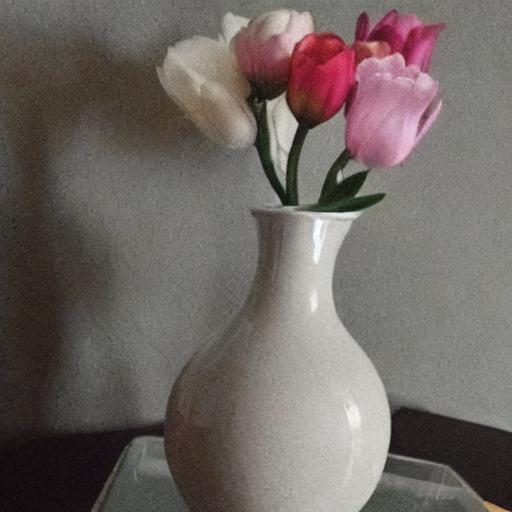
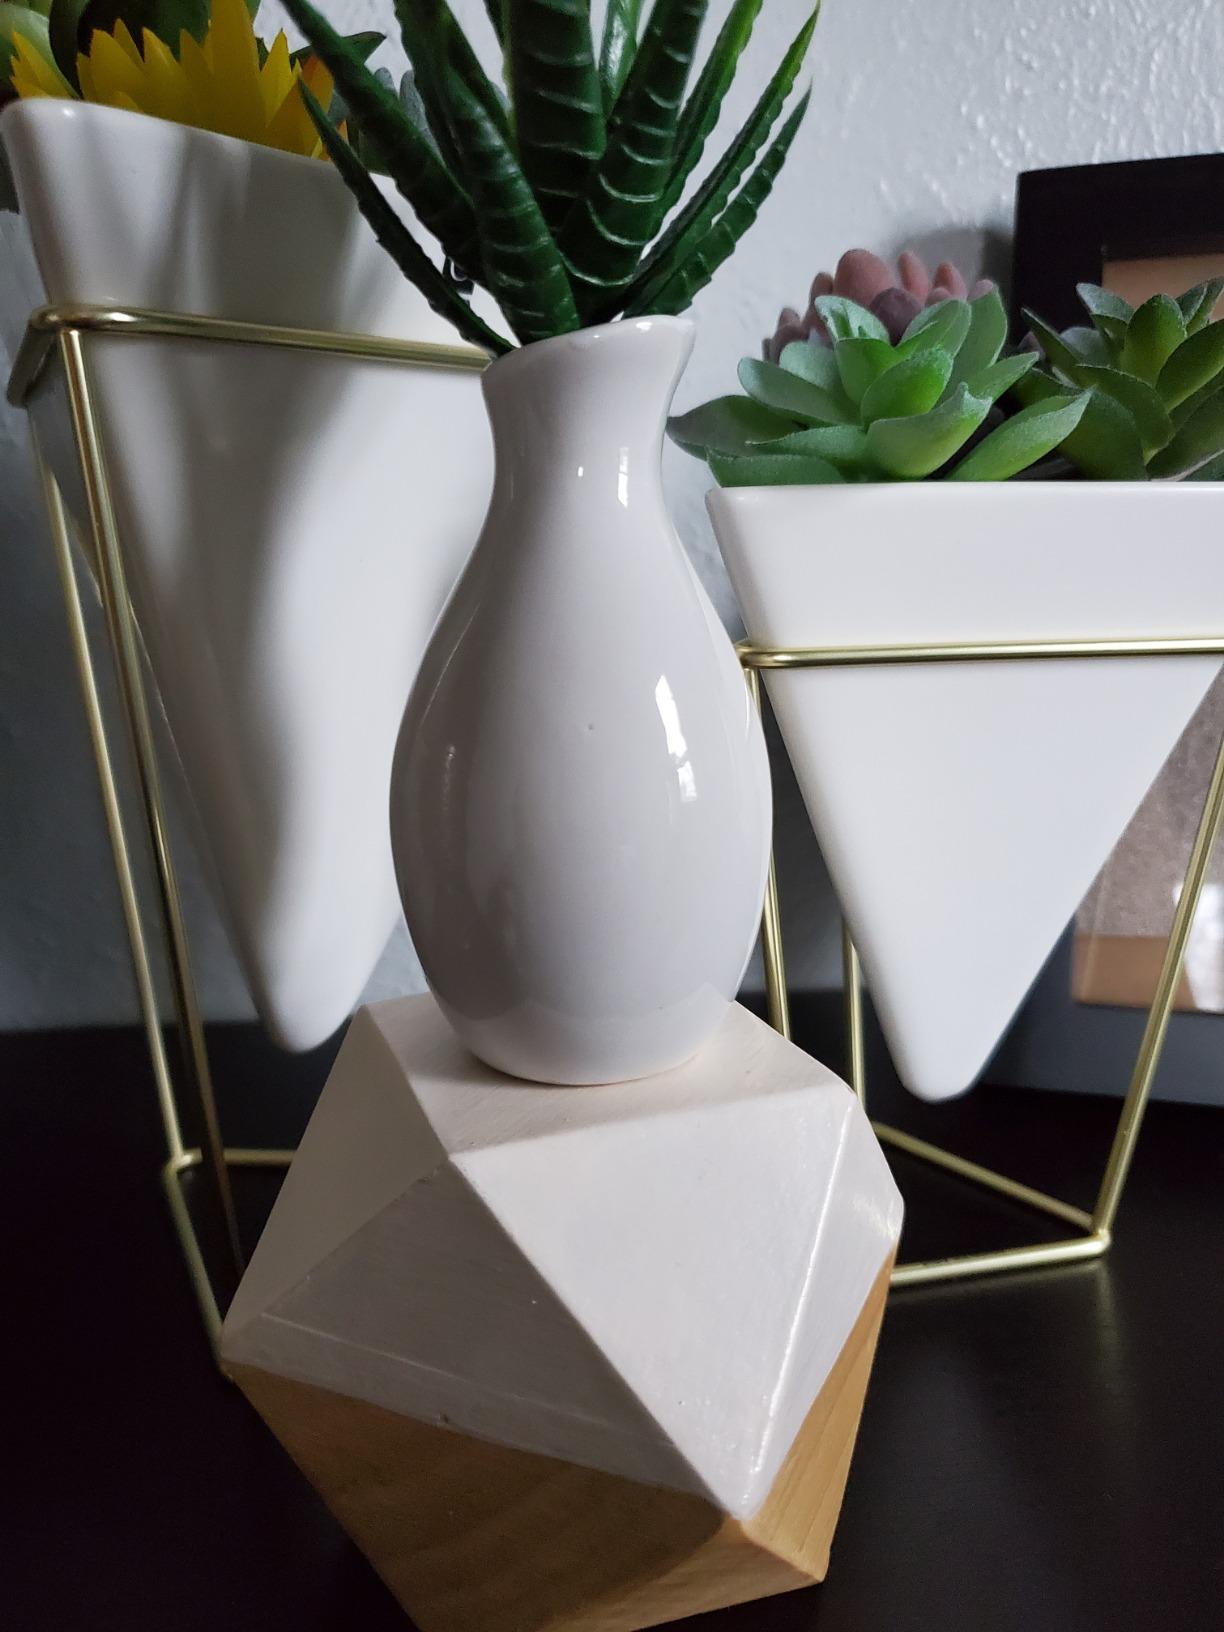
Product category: vase
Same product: no